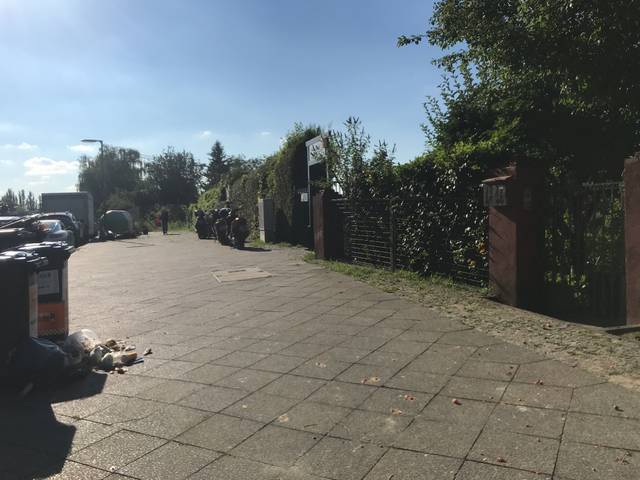
Region: Germany
Coordinates: 52.477, 13.465